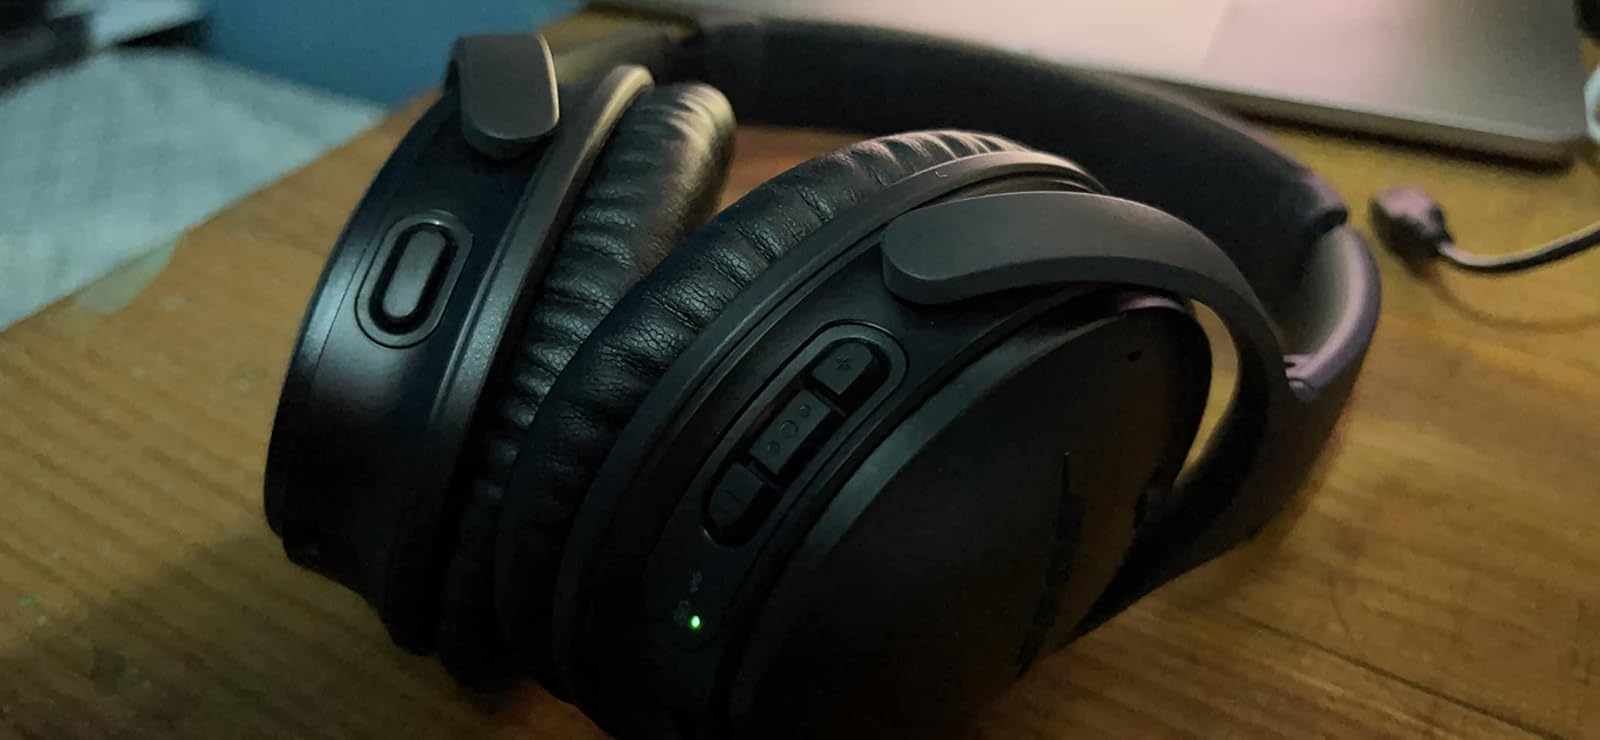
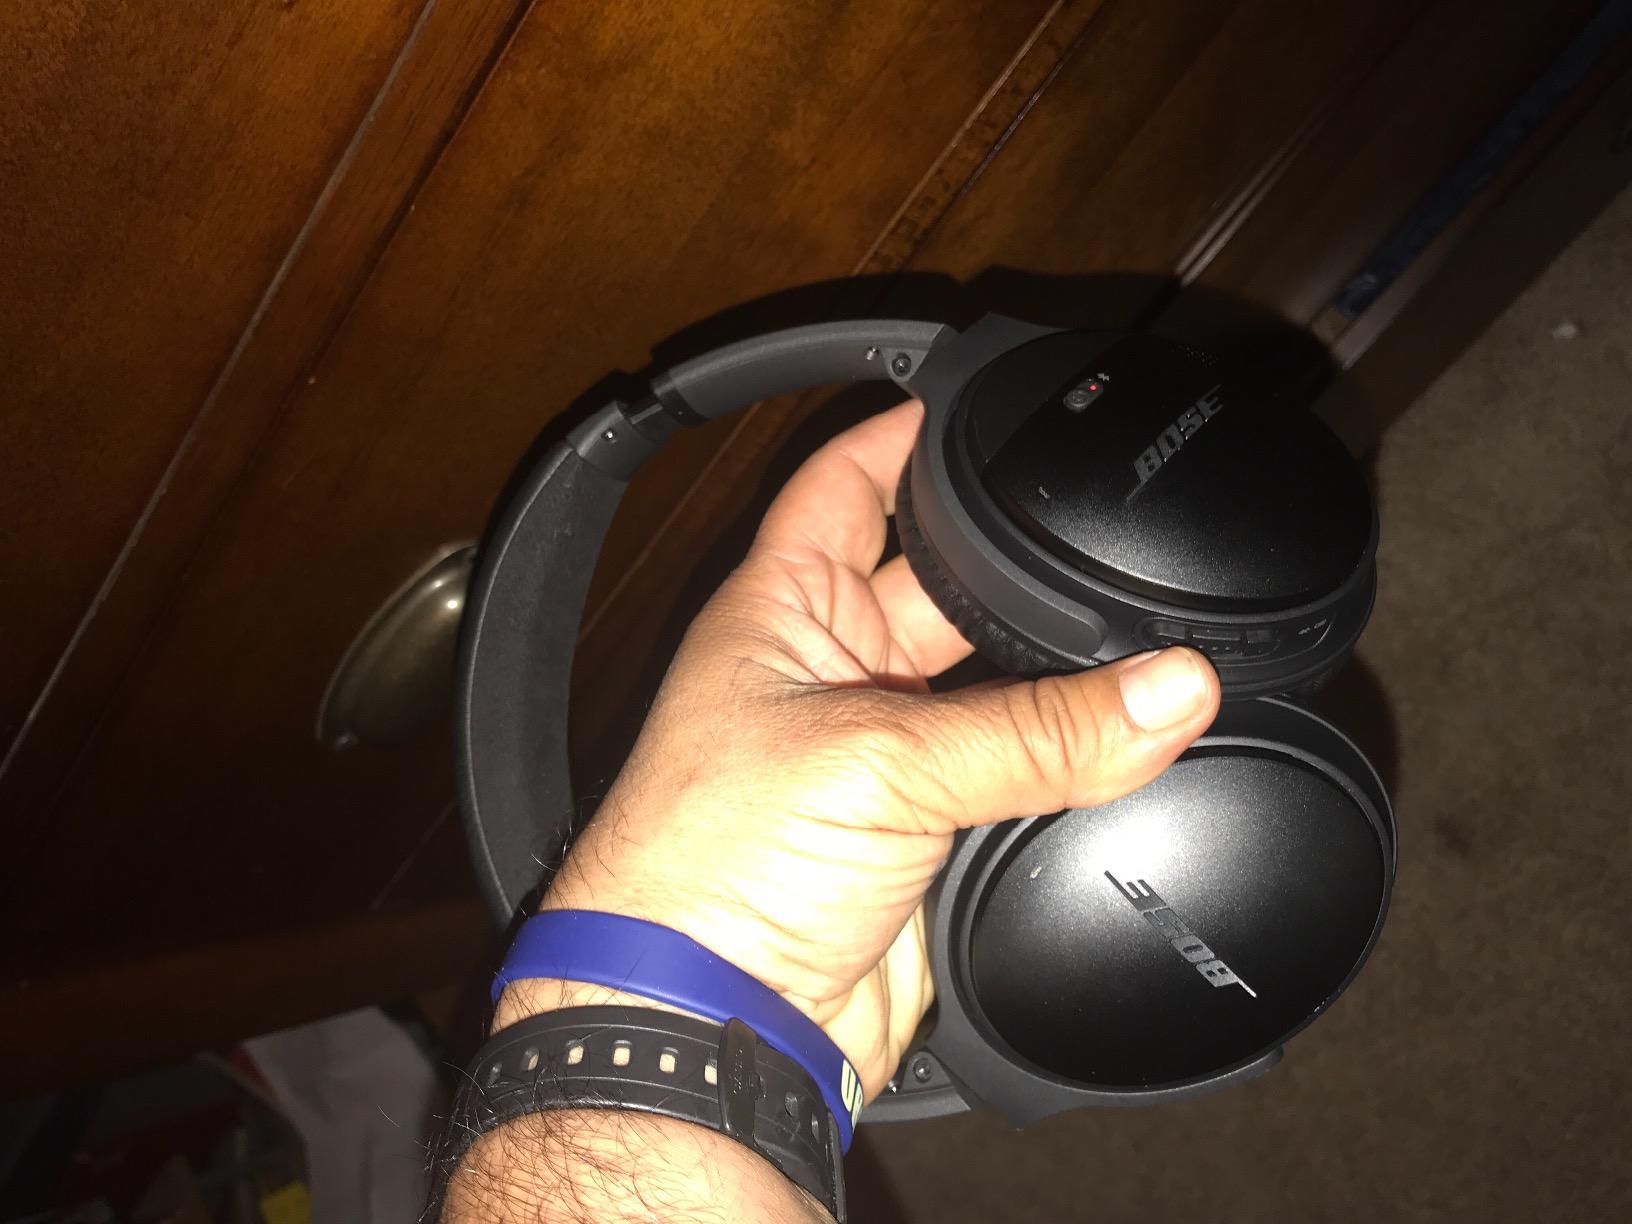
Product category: headphones
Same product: yes